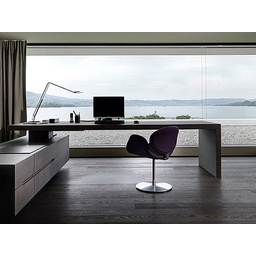
Label: paper